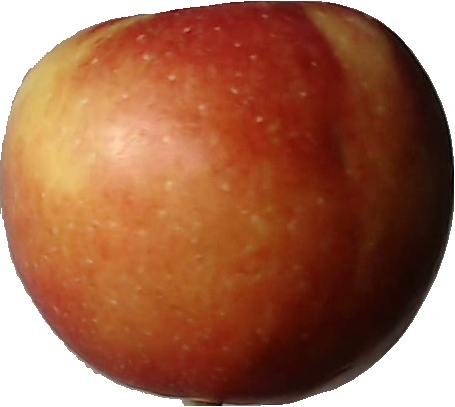
Label: apple_braeburn_1